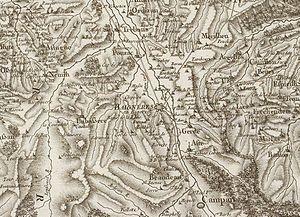
Bagnères sur la Carte de Cassini.
Germs-sur-l'Oussouet est une commune française située dans le département des Hautes-Pyrénées, en région Occitanie.
Labassère est une commune française située dans le département des Hautes-Pyrénées, en région Occitanie.
Asté est une commune française située dans le département des Hautes-Pyrénées, en région Occitanie.
Argelès-Bagnères est une commune française située dans le département des Hautes-Pyrénées, en région Occitanie.
Hauban est une commune française située dans le département des Hautes-Pyrénées, en région Occitanie.
Bagnères-de-Bigorre est une commune française, située dans le département des Hautes-Pyrénées dont elle est une des sous-préfectures, en région Occitanie.
Mérilheu est une commune française située dans le département des Hautes-Pyrénées, en région Occitanie.
Castillon est une commune française située dans le département des Hautes-Pyrénées, en région Occitanie.
Gerde est une commune française située dans le département des Hautes-Pyrénées, en région Occitanie.
Pouzac est une commune française située dans le département des Hautes-Pyrénées, en région Occitanie.
Beaudéan est une commune française située dans le département des Hautes-Pyrénées, en région Occitanie
Uzer est une commune française située dans le département des Hautes-Pyrénées, en région Occitanie.
Campan est une commune française située dans le département des Hautes-Pyrénées, en région Occitanie.
Ordizan est une commune française située dans le département des Hautes-Pyrénées, en région Occitanie.
Trébons est une commune française située dans le département des Hautes-Pyrénées, en région Occitanie.